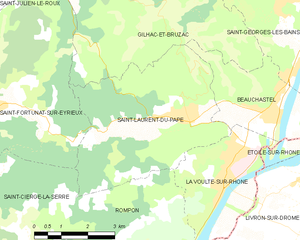
Carte des communes françaises: Saint-Laurent-du-Pape
Saint-Laurent-du-Pape est une commune française, située dans le département de l'Ardèche en région Auvergne-Rhône-Alpes.